South Australian Country Fire Service

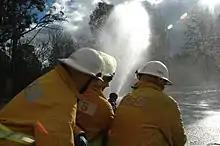
Fire fighters test a hose line during training.

These figures are the nominal water carrying capacity. Fire fighting appliances carry water, foam and other fire fighting related tools and equipment. They are designed for bush/scrub/grass fire fighting however can be utilised for a number of other duties. Bulk Water Carriers (BWC, previously called 'Tankers'), which carry large volumes of water (up to 30,000 litres), also respond to rural related incidents, however may be used as water sources for structural fires, car fires, HAZMAT incidents etc., where water sources are minimal.